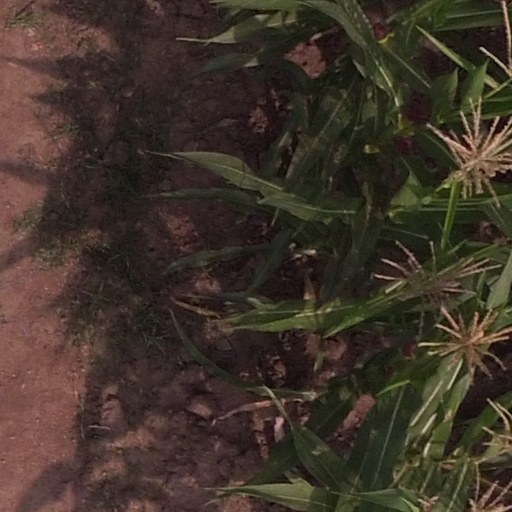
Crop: maize; corn